Conroe, Texas

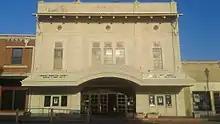
Crighton Theatre, first opened as a movie theatre in 1935, now hosts live theatrical performances.

During the first decade of the 21st century, the city attracted many new residents from the Houston area. Renée C. Lee said that Conroe around 2002 was "a sleepy, backwater town" and that at the time, Conroe city officials needed to use financial incentives to attract home developers to Conroe. Between 2003 and 2006, Conroe became a hotbed of construction of new houses. As a result, Conroe's population grew from 36,811 in 2000 to 56,207 in 2010.